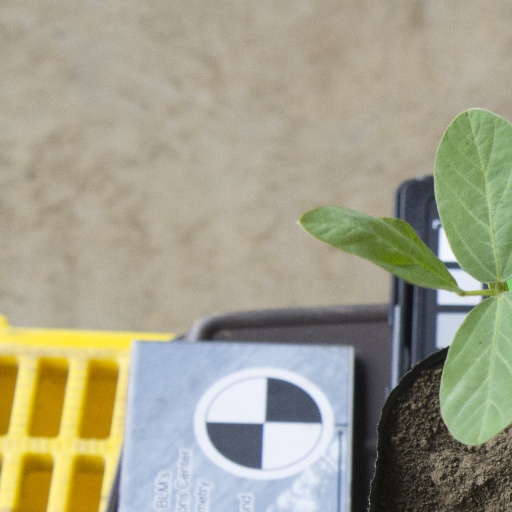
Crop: soybean